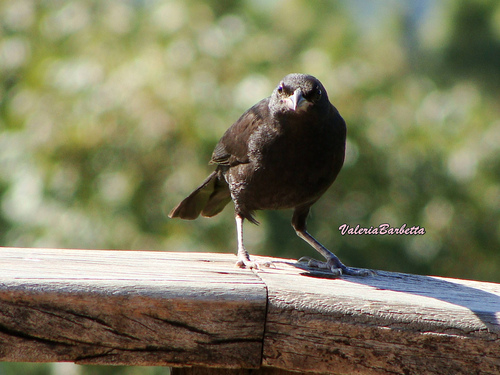
this is a black/dark brown bird, with grey feet, legs and beak, it's head, wings, body and tail are all a brownish black color.
this brown bird has a well sized head and a sharp curved black beak.
this bird has long legs and a black body with a short fat head and gray beak
this is a brown bird with a white beak and white feet.
this dark-feathered bird has a hooked bill and white tarsi.
a medium bird with white tarsus and bill and an all black body and face.
this bird has wings that are black and has a thick beak
this bird is black with white and has a very short beak.
this bird is black in color, with a curved and stubby beak.
a small brown bird with a sharp white beak and large white talons.
Species: Shiny Cowbird